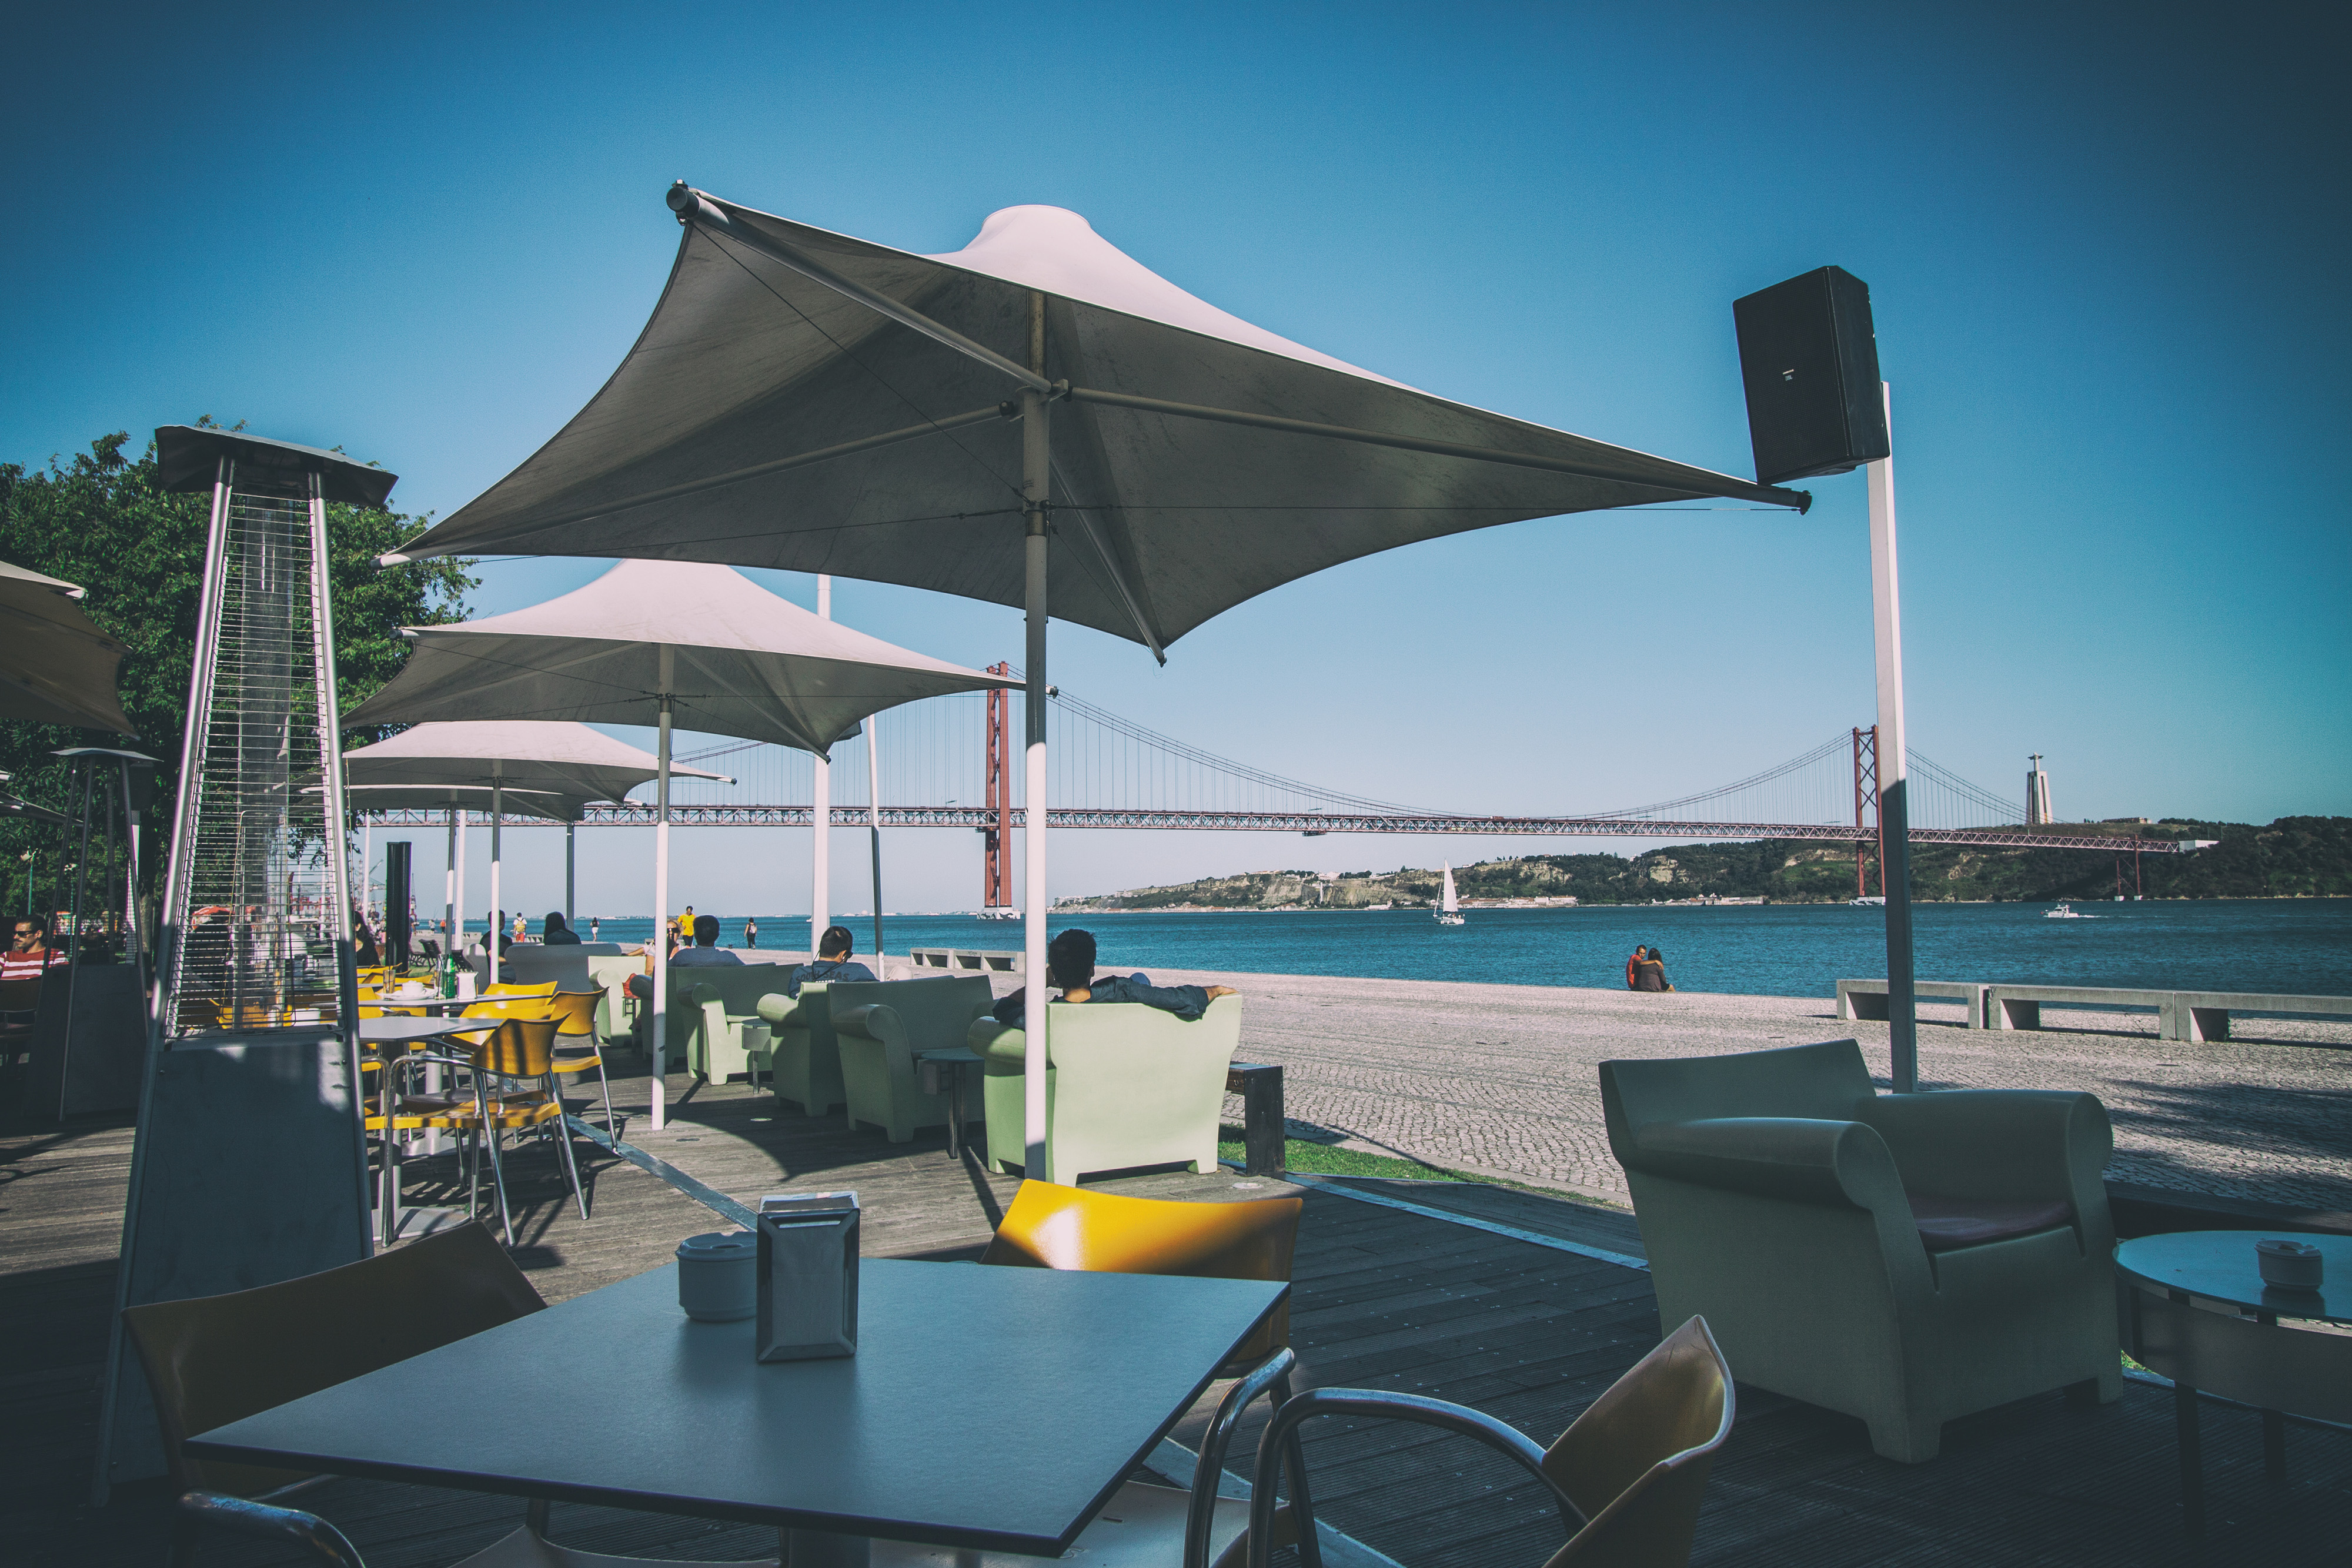
shade, sky, sea, vacation, restaurant, resort, ocean, leisure, architecture, building, tourism, canopy, coast, vehicle, sunlounger, furniture, hotel, tropics, beach